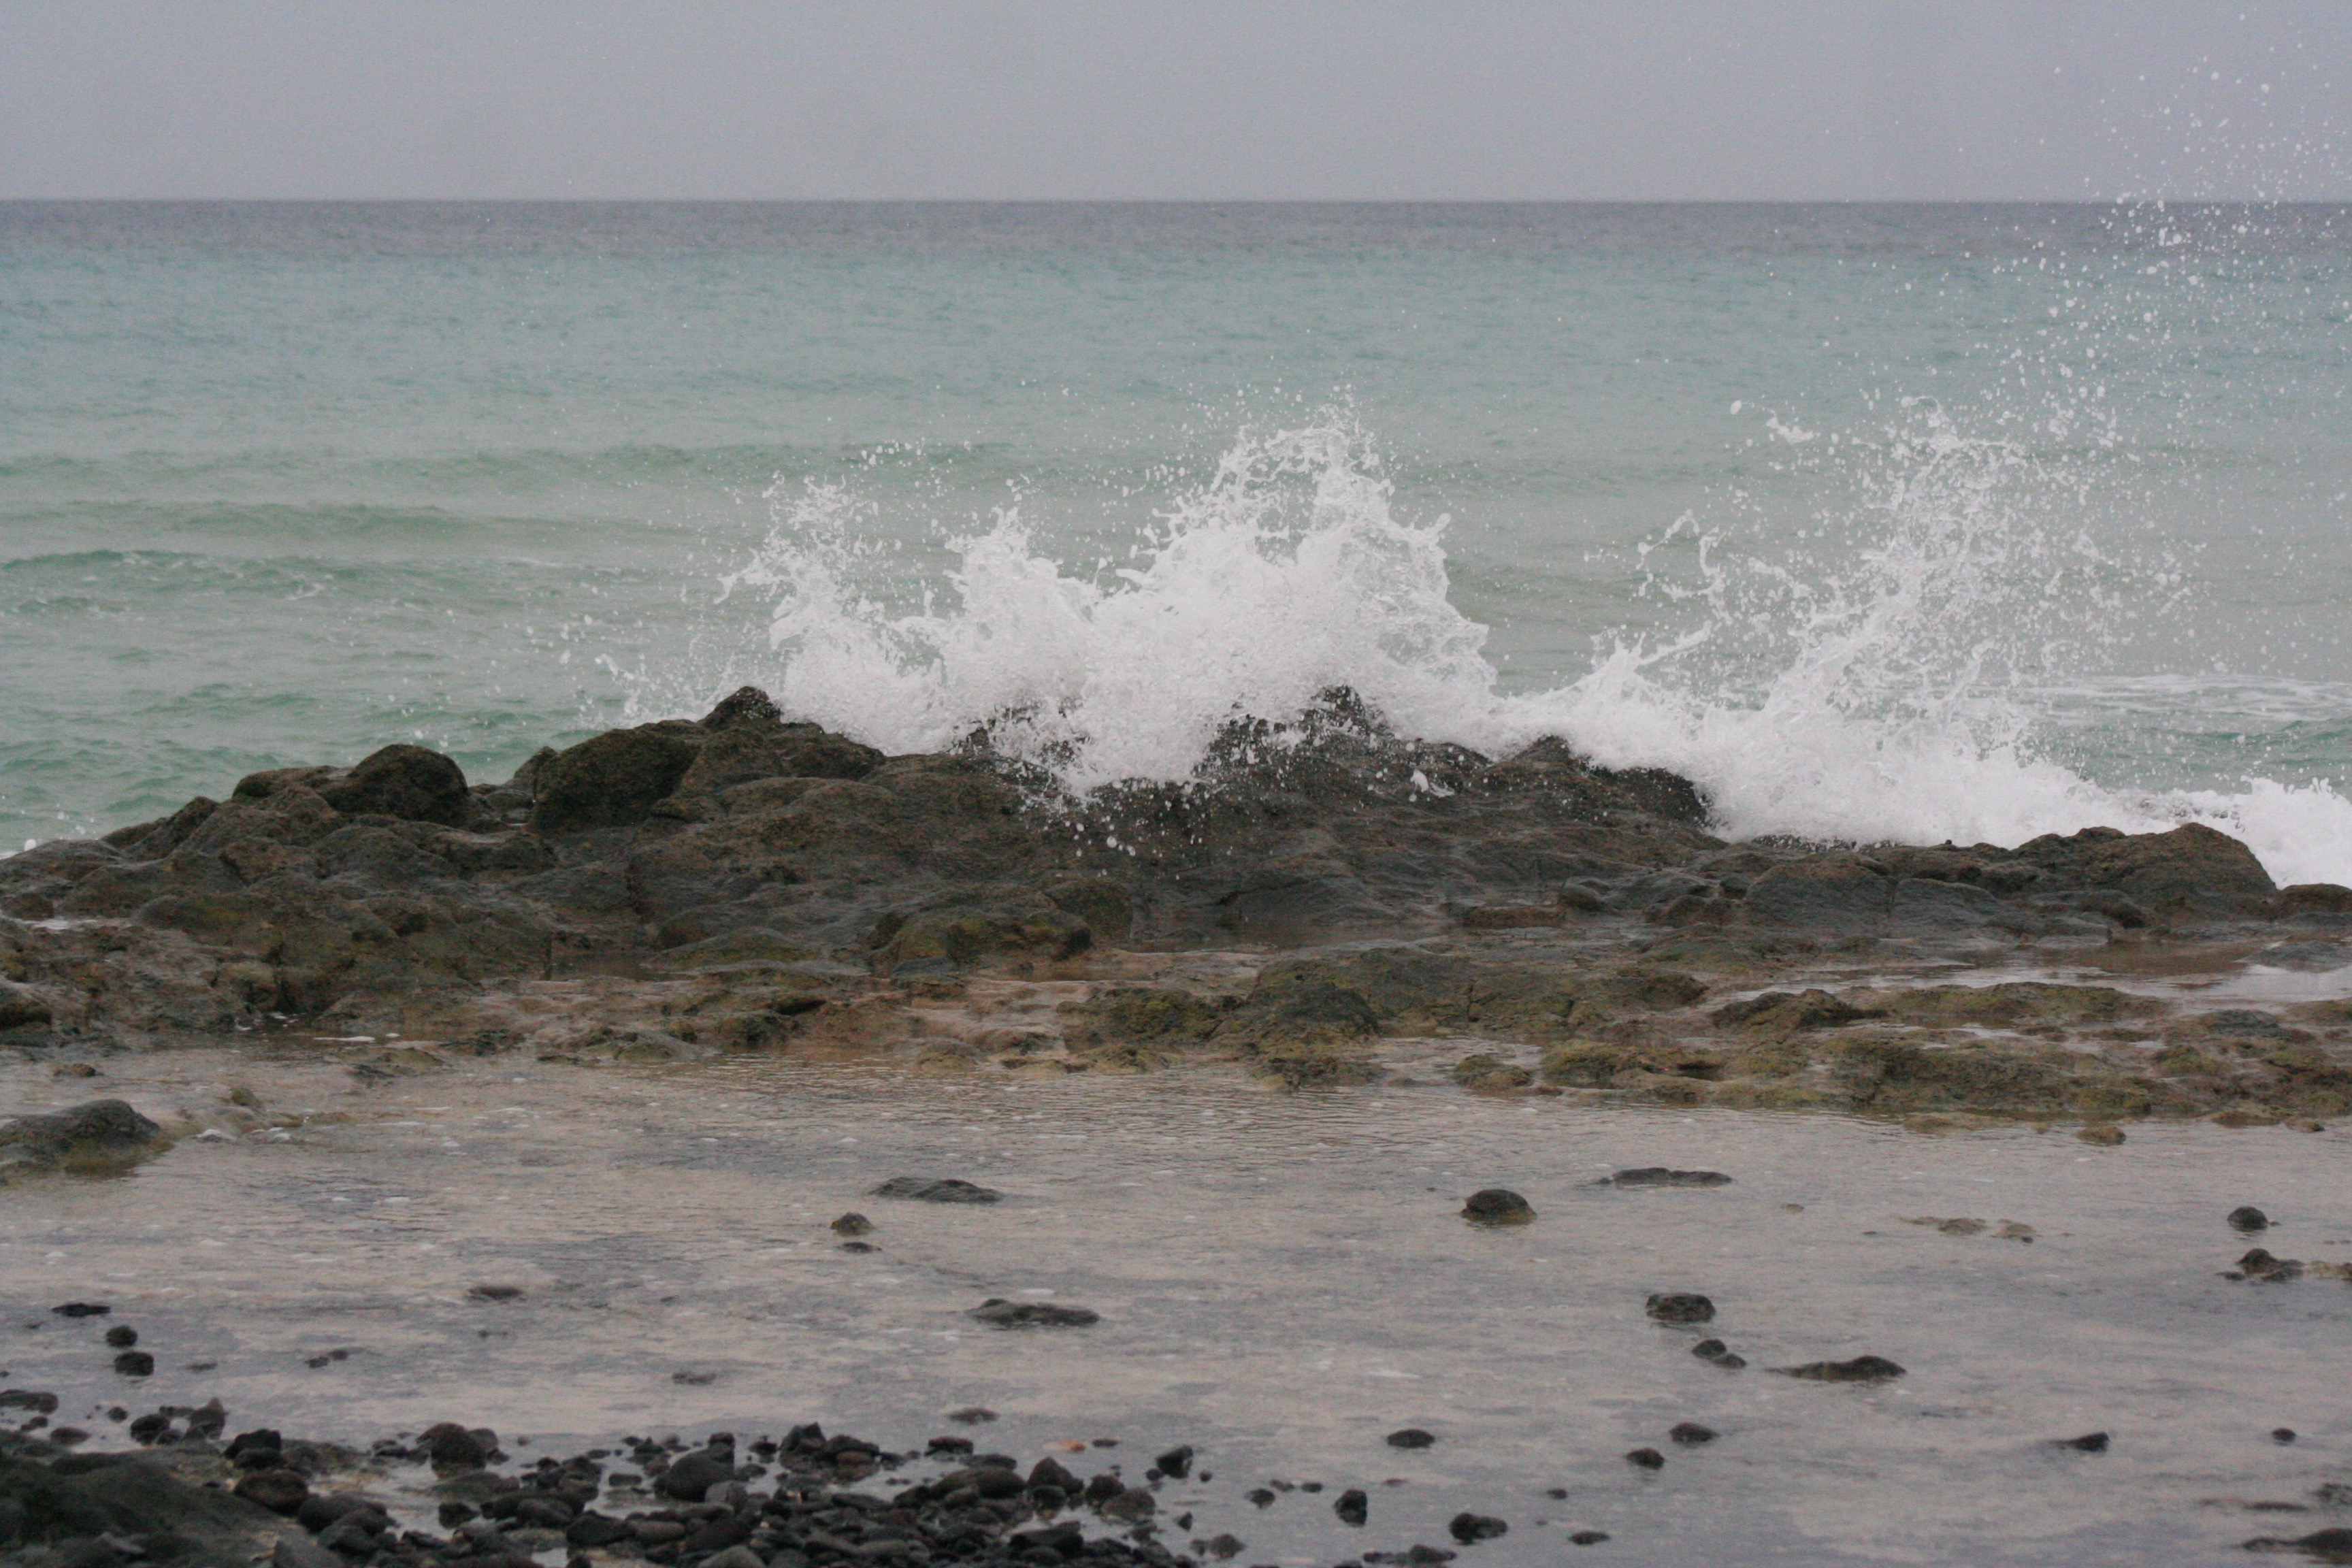
beach, water, body of water, wave, sea, ocean, shore, coast, wind wave, coastal and oceanic landforms, rock, tide, sky, horizon, bay, vacation, tropics